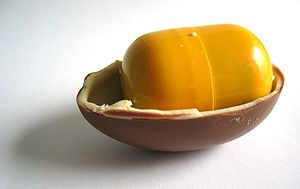
Kinder Surprise
Halveret Kinderæg med legetøjskapsel.
Kinderæg eller kinder surprise, som fabrikanten kalder det, er slik form som et chokoladeæg. Produktet blev opfundet af William Salice og fremstilles af den italienske konfektproducent Ferrero SpA, som også producerer Nutella og mælkesnitte. Chokoladeægget består af et tyndt lag mælkechokolade, der udgør ydersiden af ægget, og et tyndt lag hvid chokolade, der udgør indersiden af ægget. Ægget er hult, da der inden i er en såkaldt overraskelse – evt. en slags legetøj, man kan samle, eller en lille figur, der er pakket inde i en gul cylinder. Ægget er pakket ind i hvidt og rødt sølvpapir.